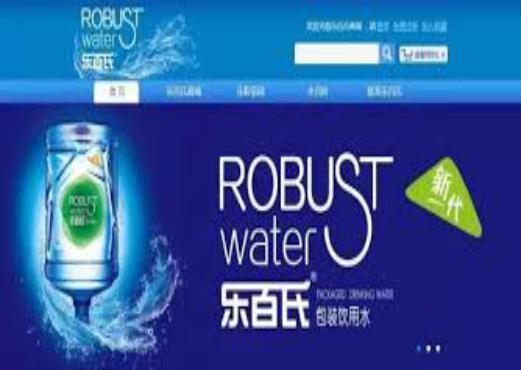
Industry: Food